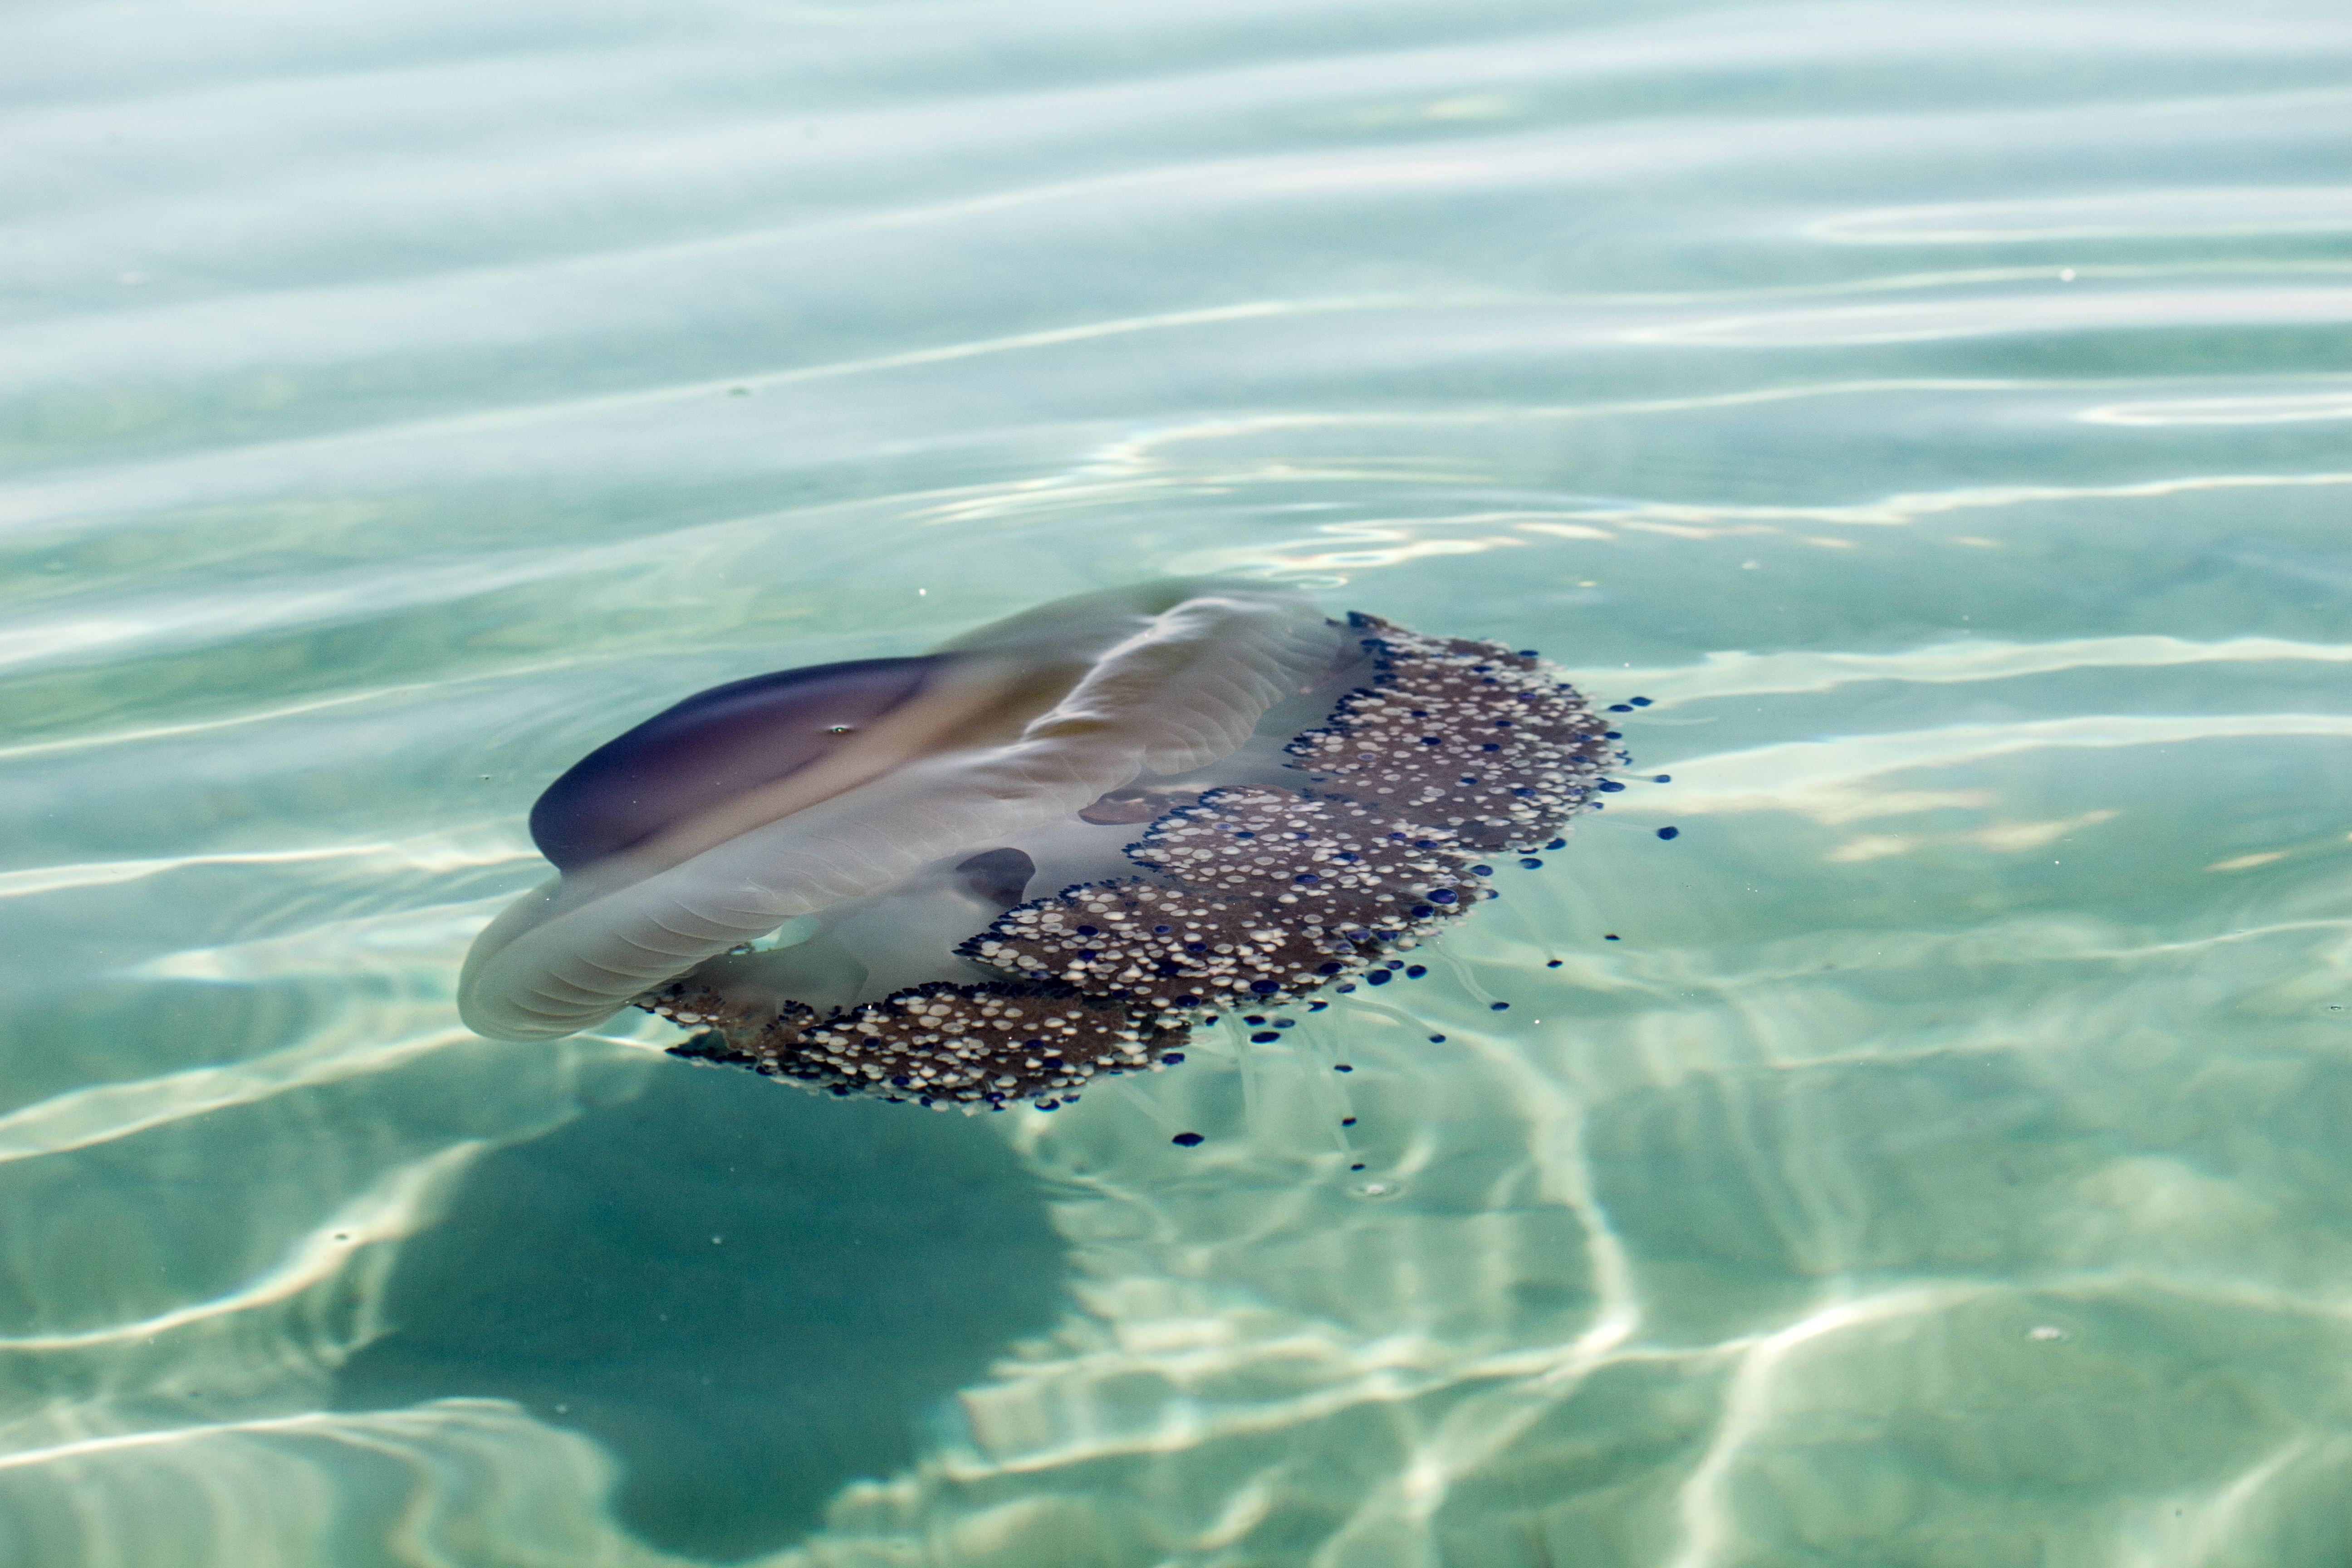
sea, water, ocean, underwater, biology, mammal, jellyfish, marine life, vertebrate, creature, dolphin, meeresbewohner, aquatic animal, cnidarian, marine mammal, marine biology, whales dolphins and porpoises